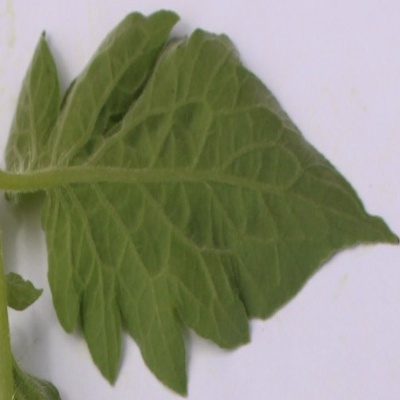
Crop: Tomato
Condition: healthy